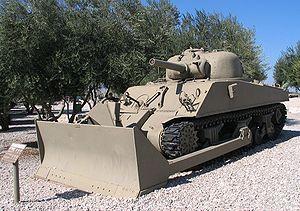
Le M4 Sherman est un char moyen et le char américain produit en plus grande quantité pendant la Seconde Guerre mondiale. Près de cinquante mille exemplaires furent produits.